Turu Island

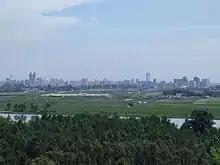
View southwards from Mangyong Hill overlooking greenhouses on Turu Island with buildings including the twin-towered Koryo Hotel visible on the southern bank

Turu Island (두루섬) is a large island in the Taedong River in Pyongyang, North Korea, separated by a shallow channel from the smaller Ssuk Island to its east. Since 1983 both islands have been accessible by road via an off-ramp in the middle of the Chungsong Bridge. The island was the site of the General Sherman incident, the destruction of an armed U.S. Merchant Marine side-wheel steamer in 1866.